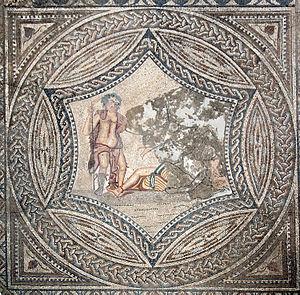
Volubilis est une ville antique berbère, puis romanisée, capitale du royaume de Maurétanie, située dans la plaine du Saïss au Maroc, sur les bords de l'oued Rhoumane, rivière de la banlieue de Meknès, non loin de la ville sainte de Moulay Driss Zerhoun où repose Idriss Iᵉʳ, fondateur de la dynastie des Idrissides.
Le Maroc, ou depuis 1957, en forme longue le royaume du Maroc, autrefois l'Empire chérifien, est un État unitaire régionalisé situé en Afrique du Nord. Son régime politique est une monarchie constitutionnelle. Sa capitale est Rabat et sa plus grande ville Casablanca.